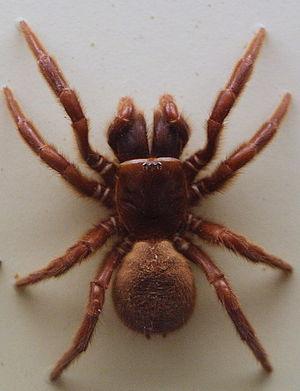
Hadronyche formidabilis est une espèce d'araignées mygalomorphes de la famille des Atracidae.